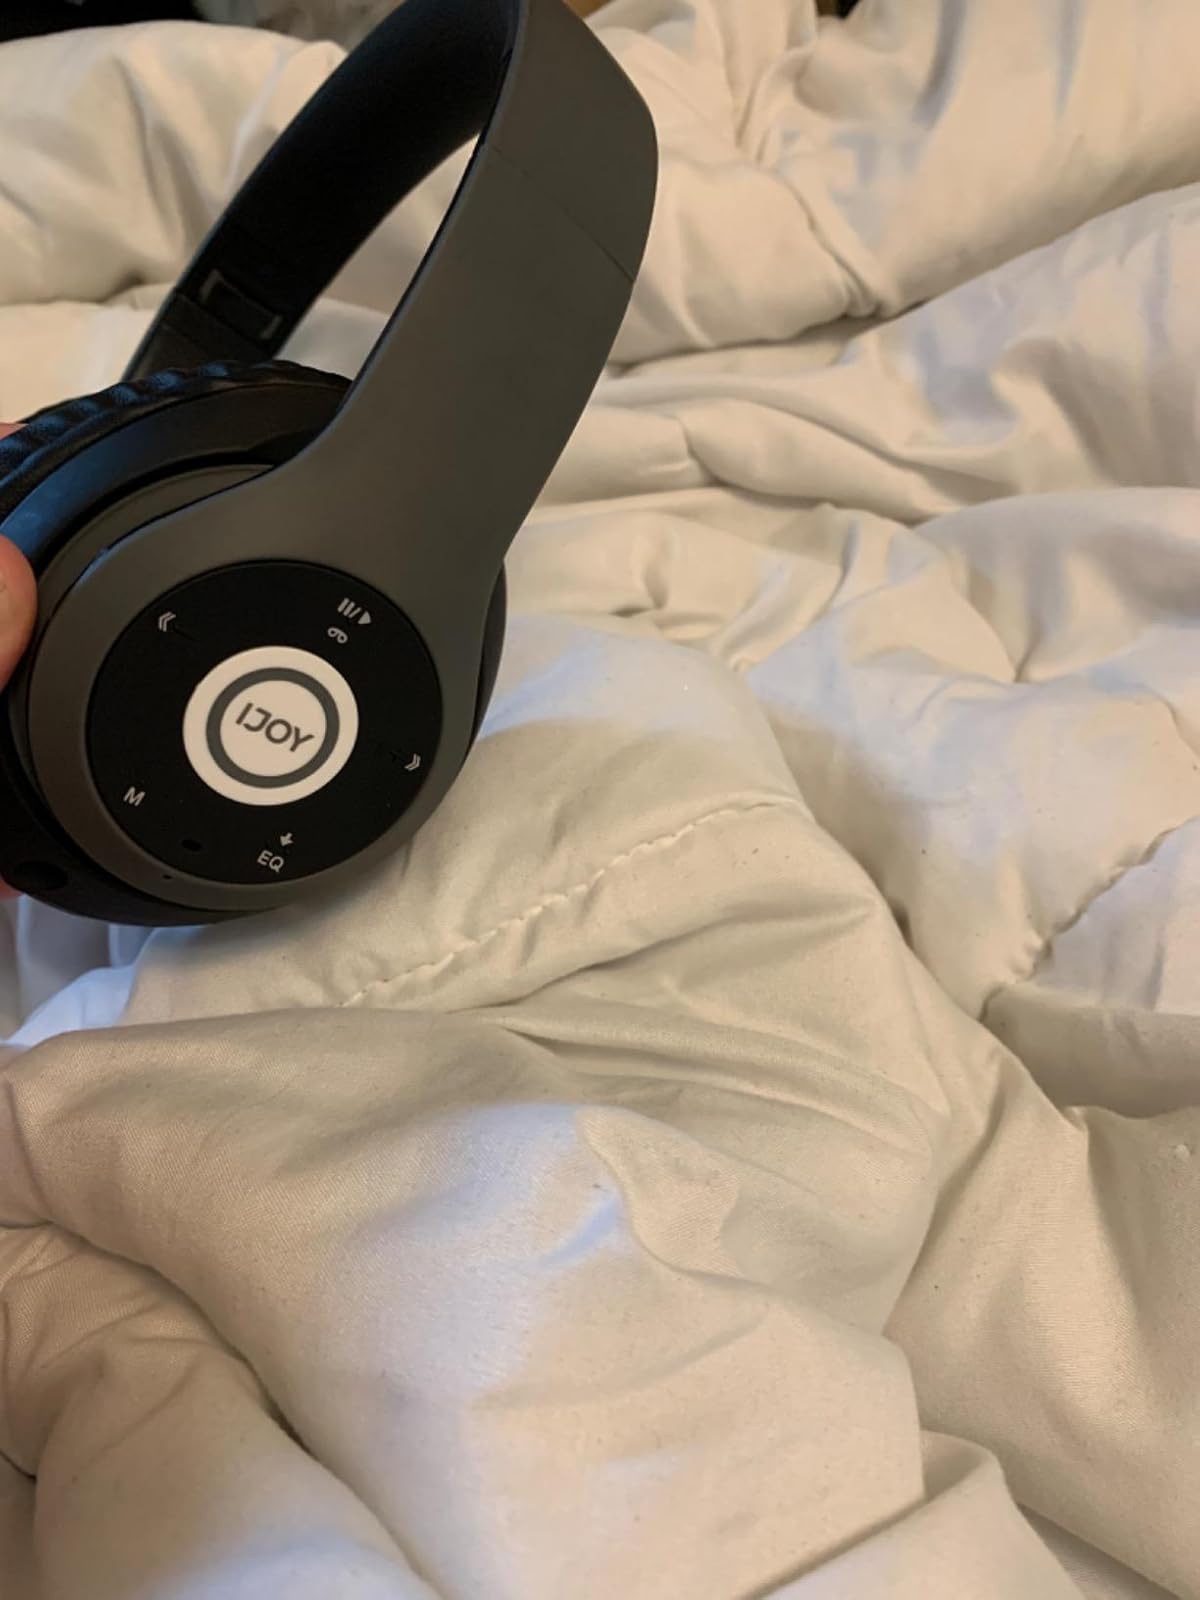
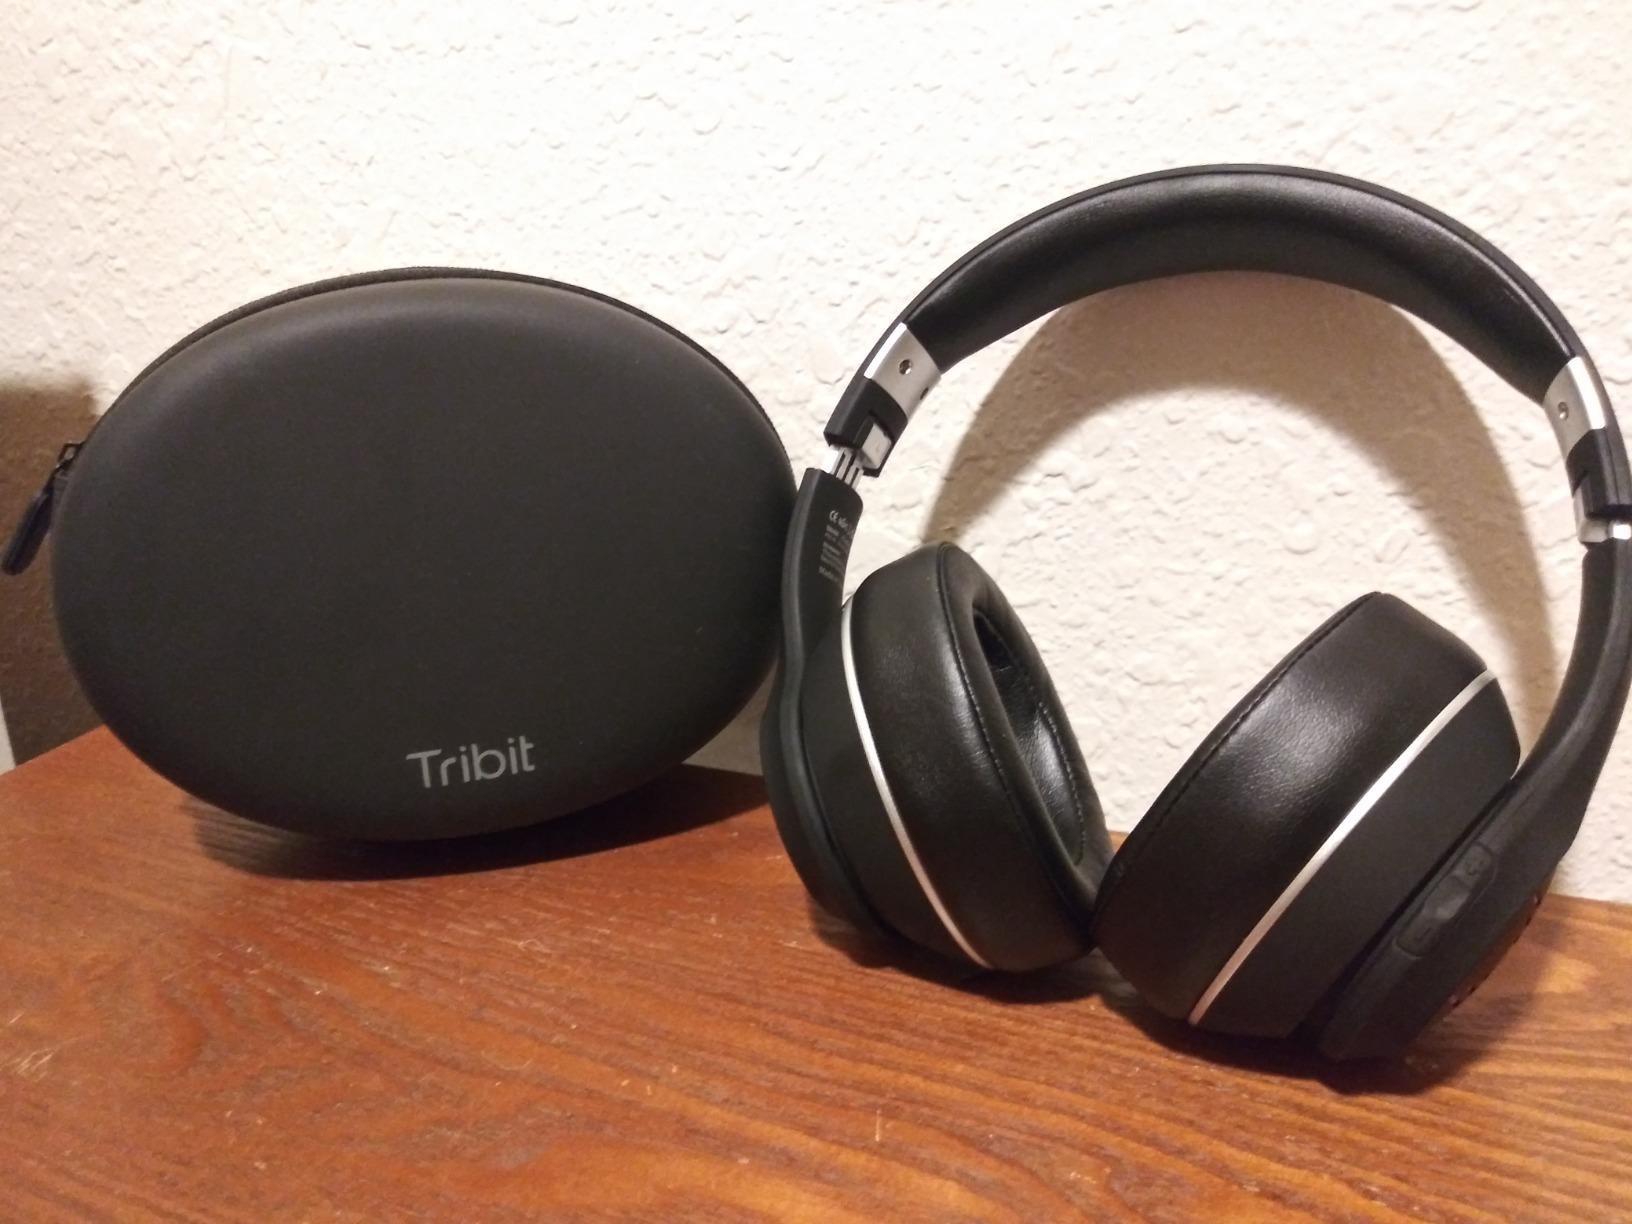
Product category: headphones
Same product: no